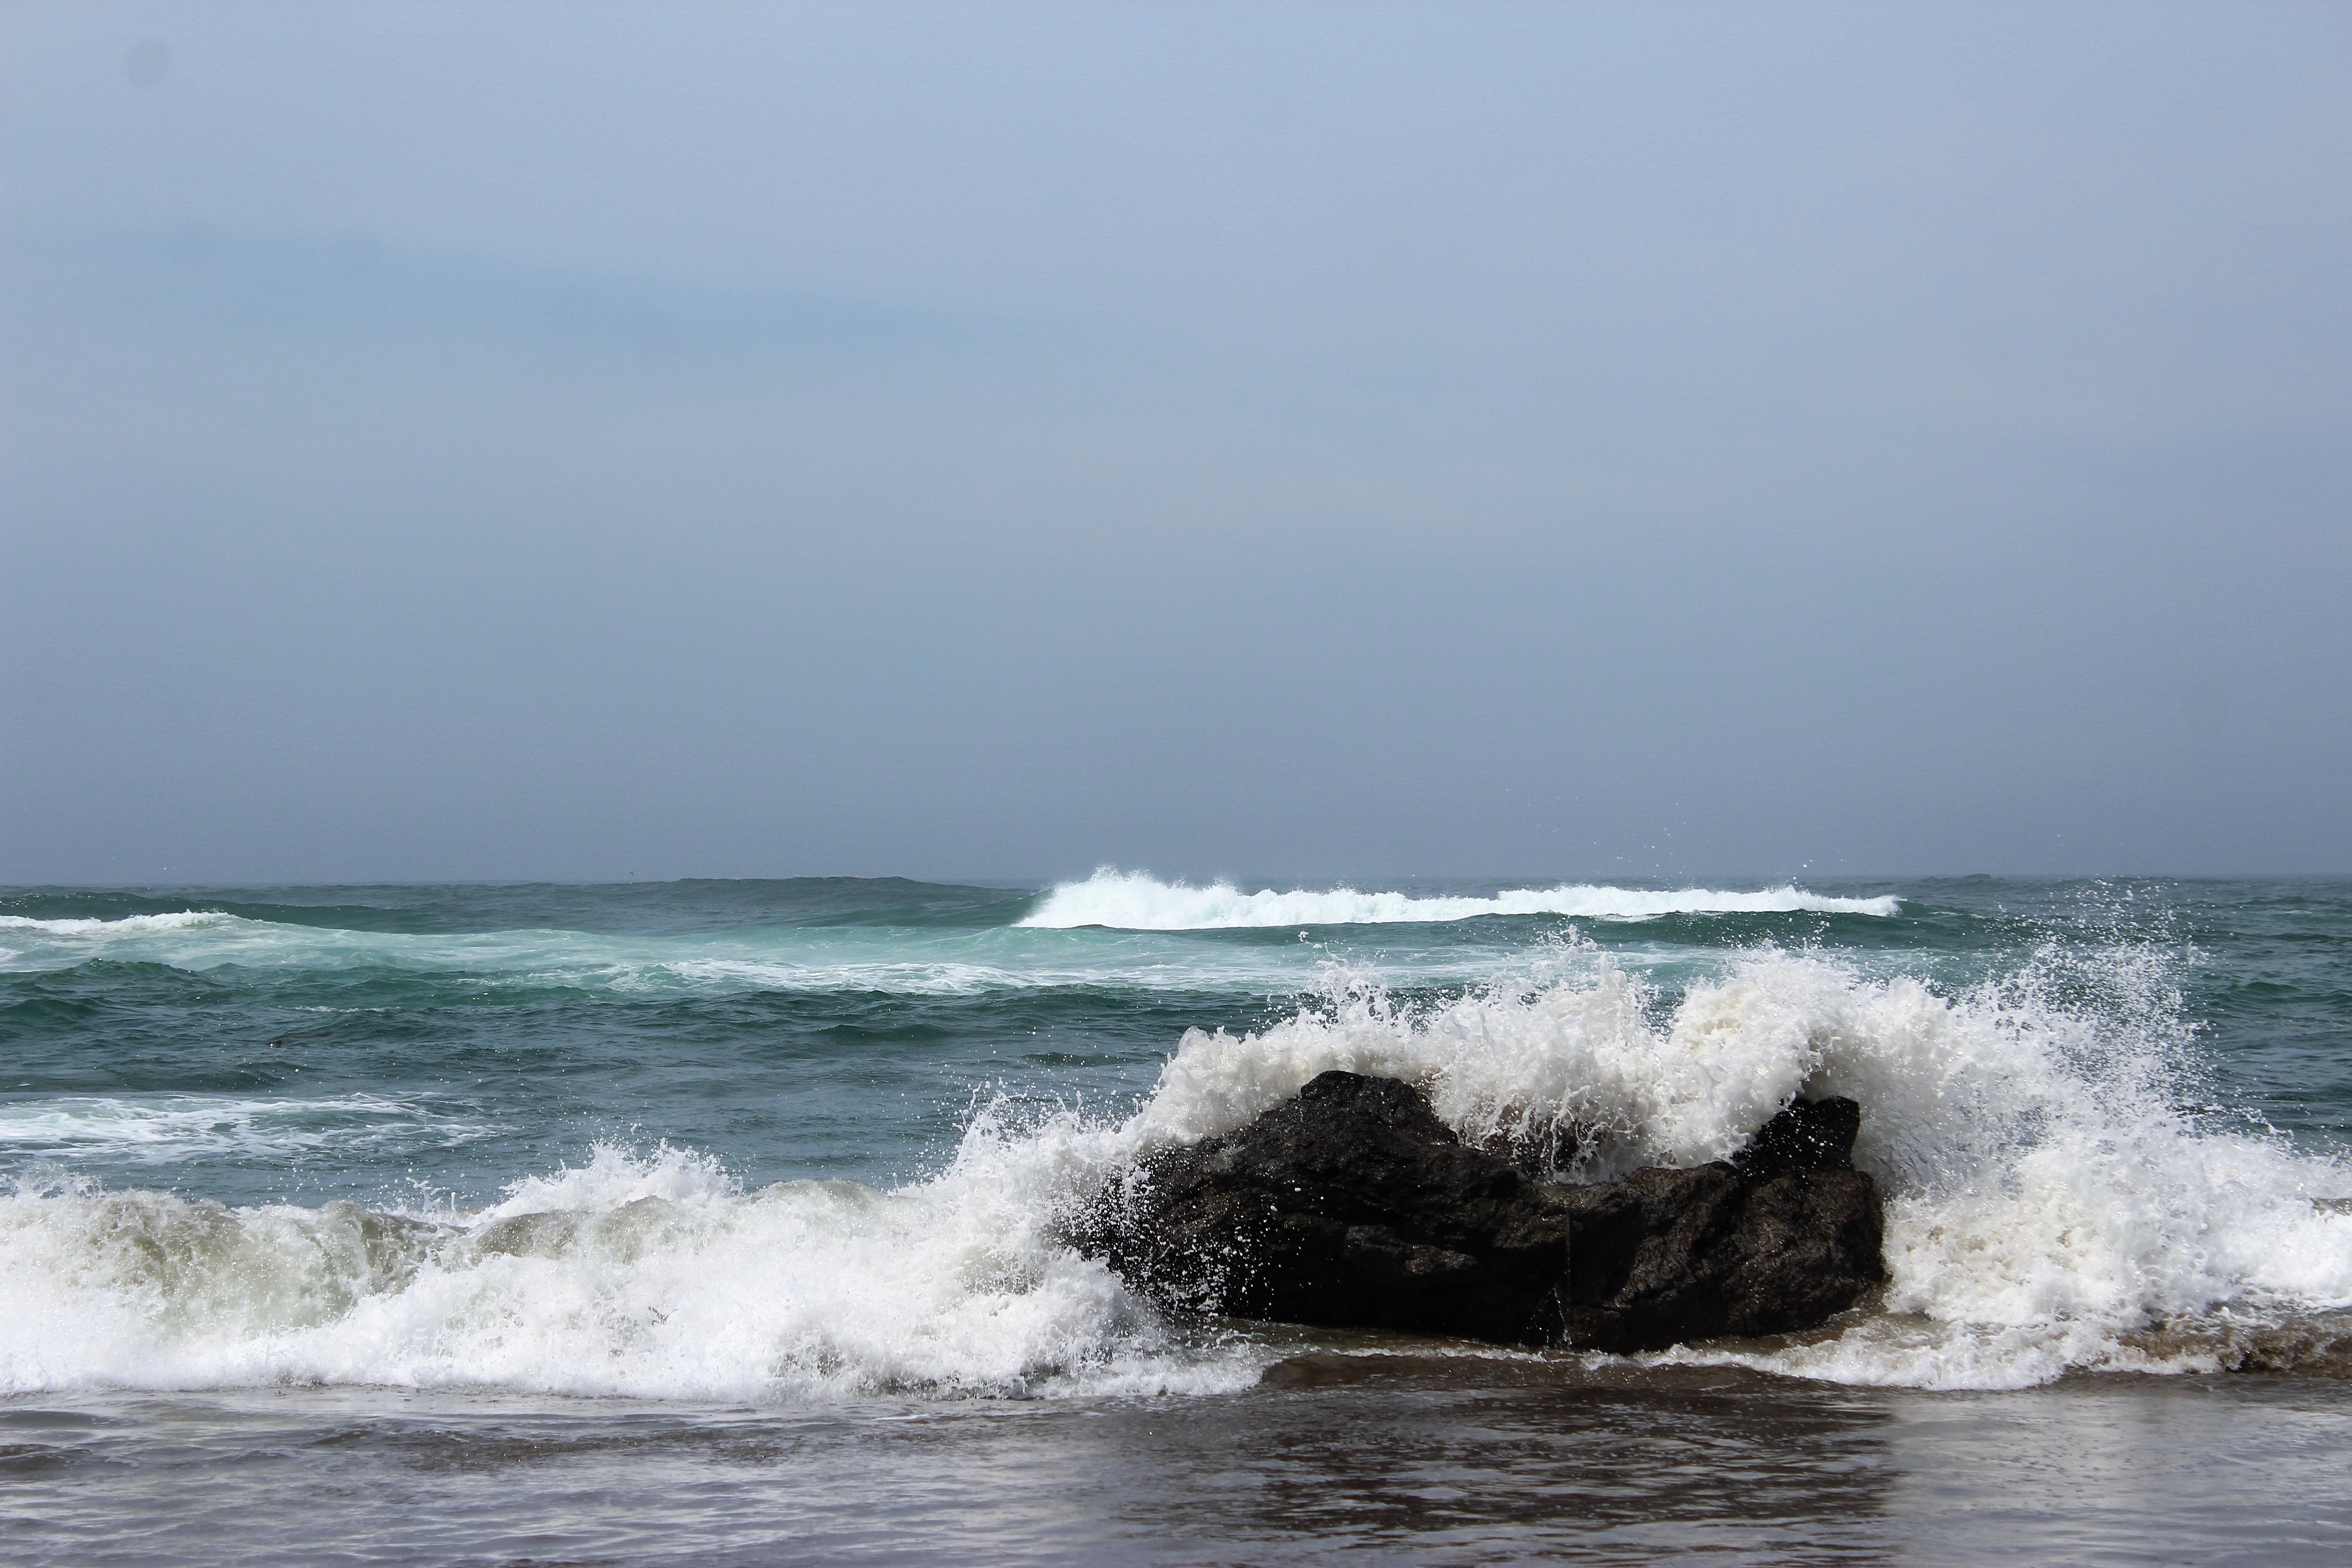
beach, sea, coast, ocean, horizon, shore, wave, wind, weather, body of water, cape, wind wave, boardsport